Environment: real
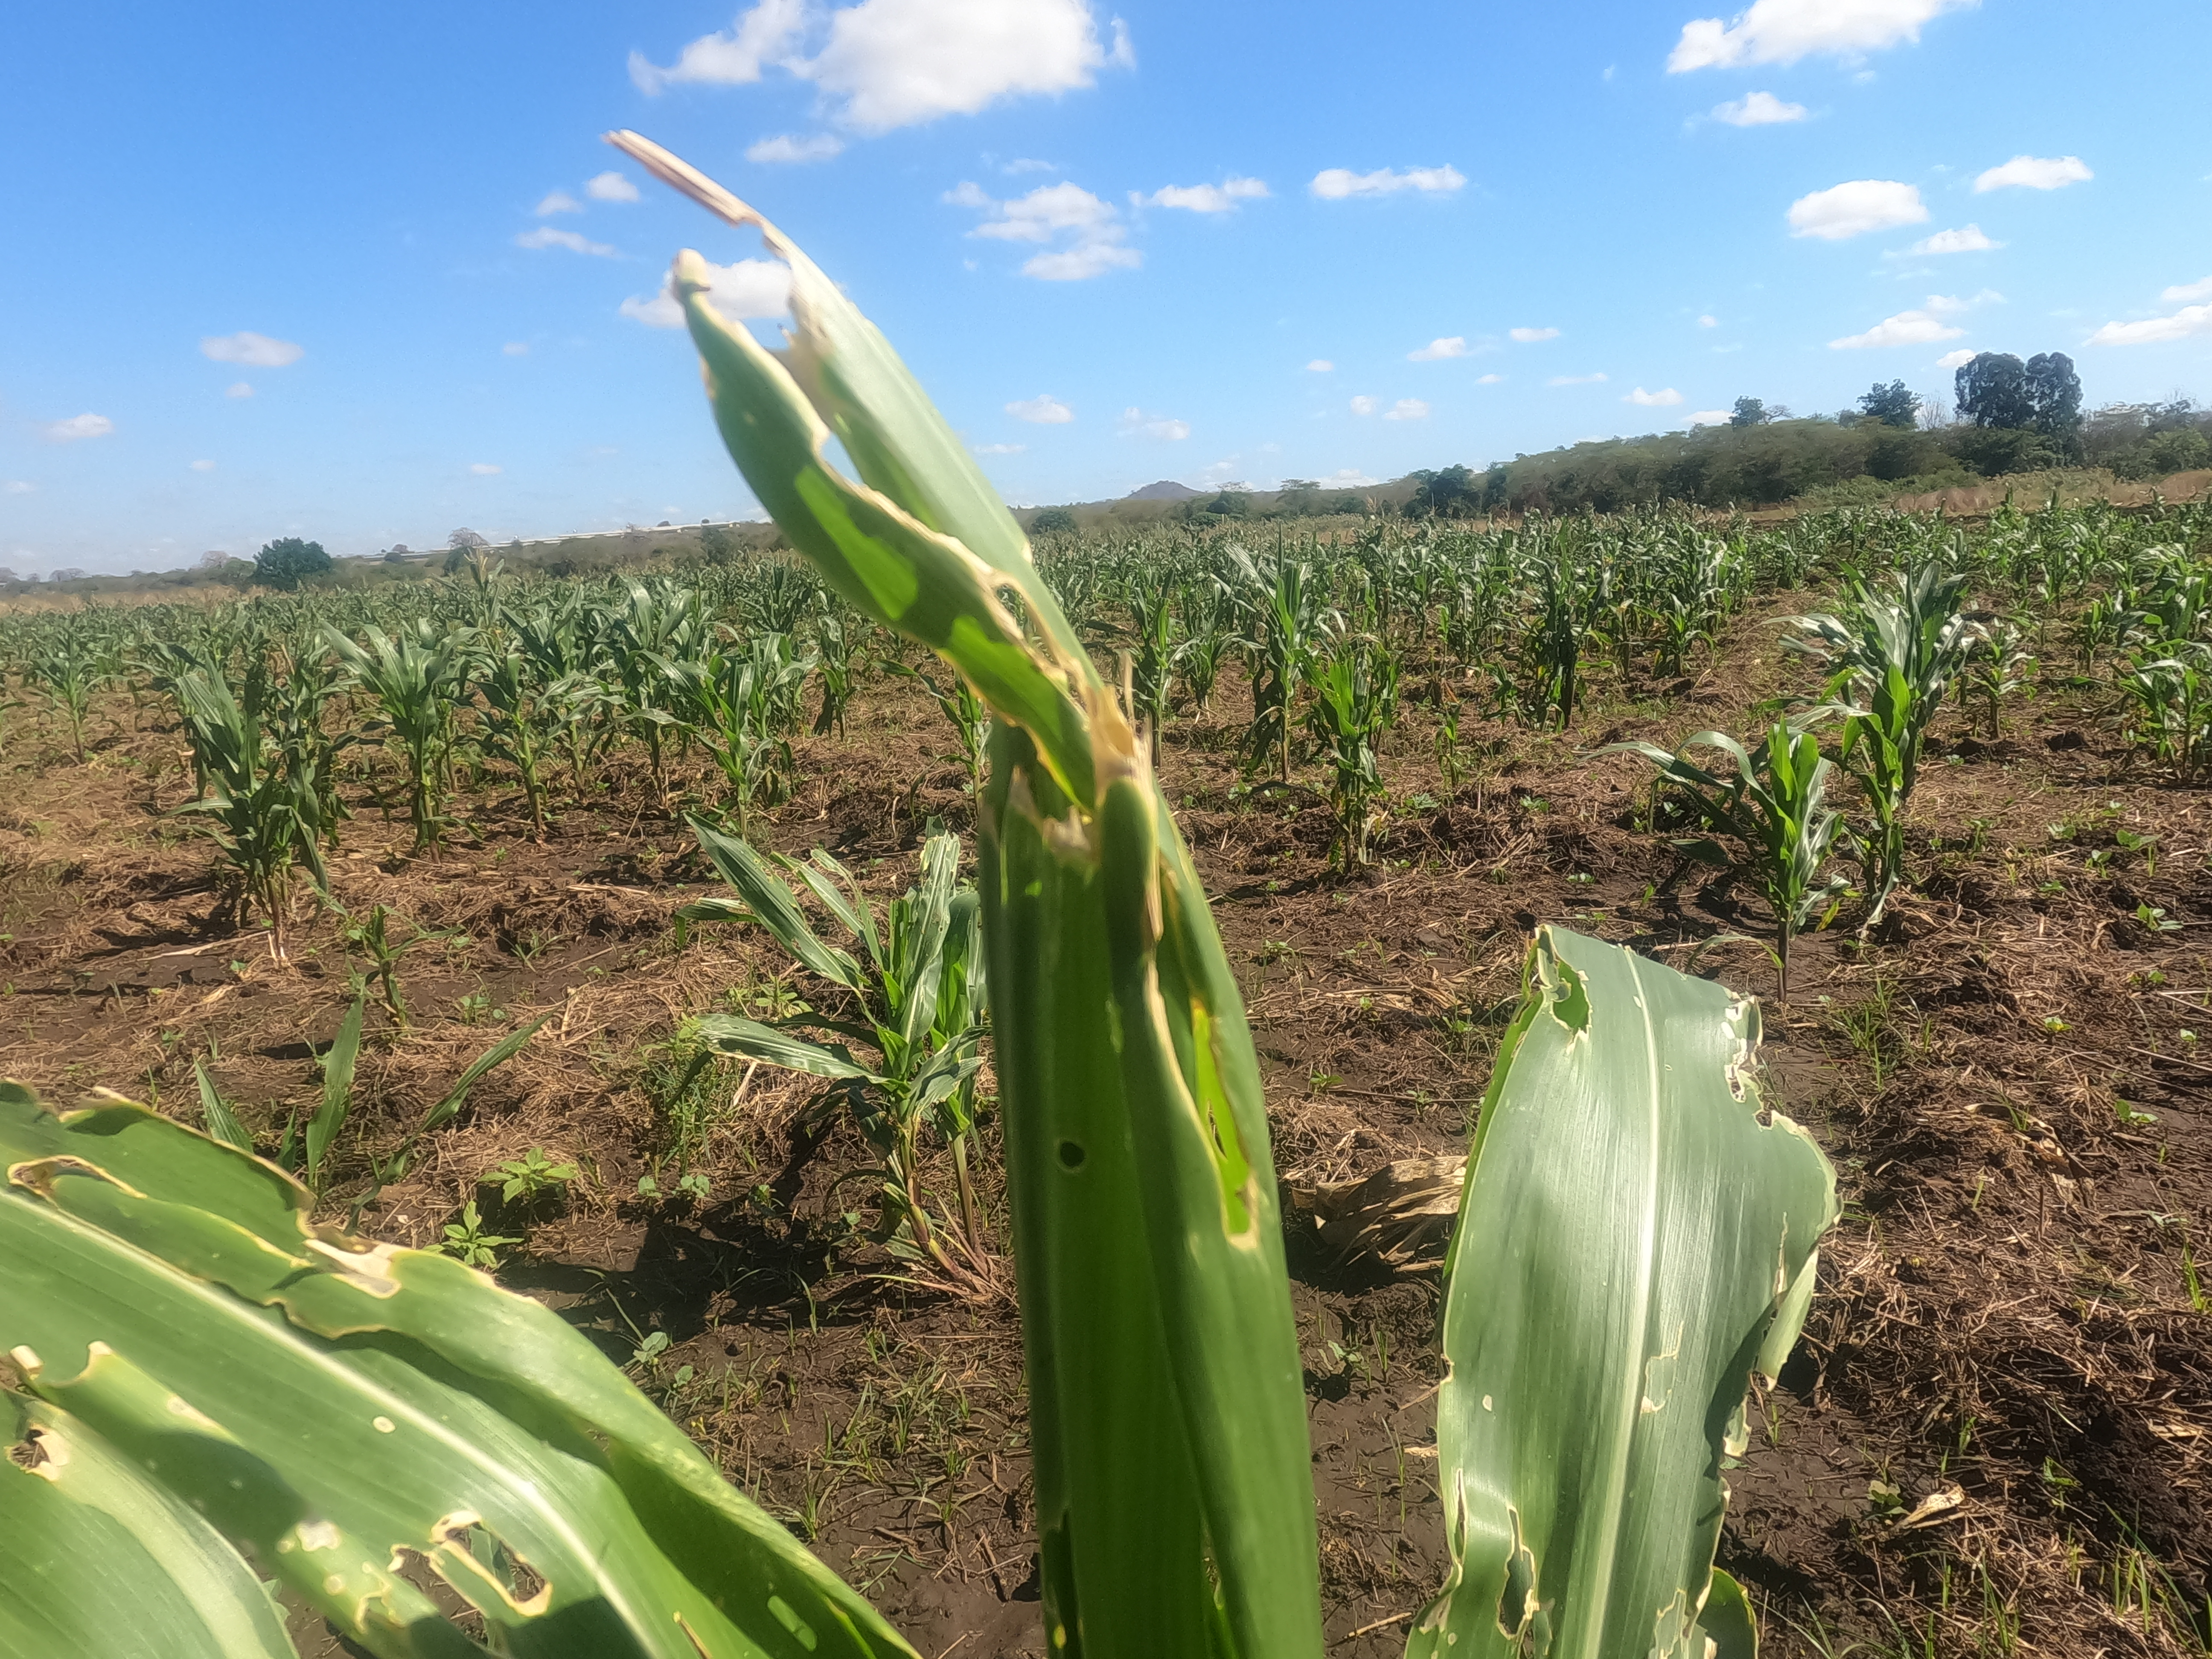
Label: fall_armyworm